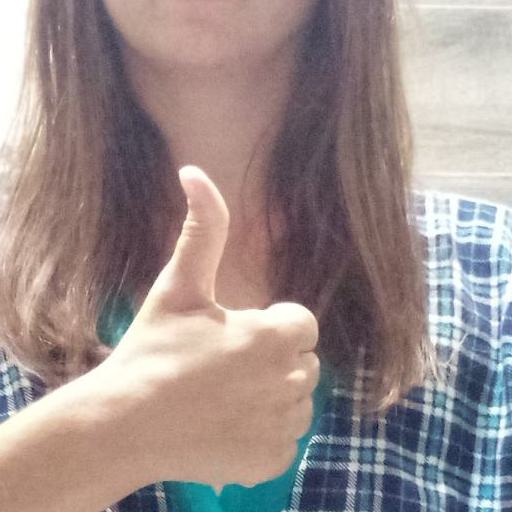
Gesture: like